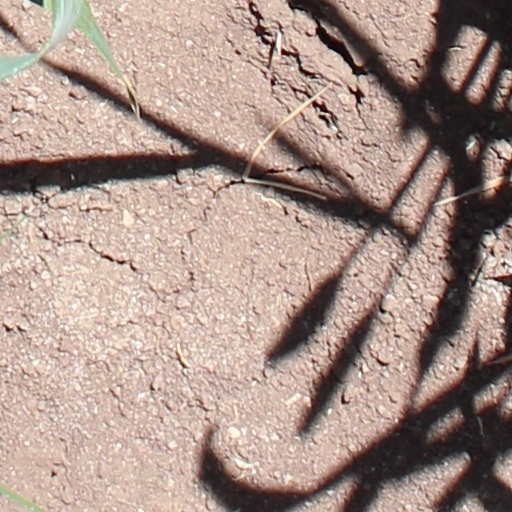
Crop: wheat